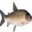
Label: trout